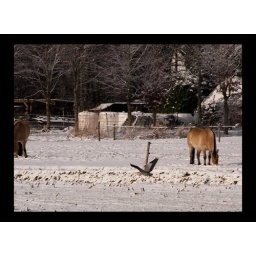
A heron flying in front of the eating horses